Asahel Hooker Lewis

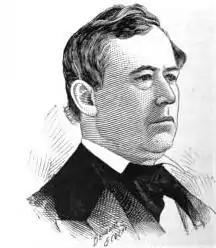
Asahel Hooker Lewis

Asahel Hooker Lewis (September 11, 1810 – September 25, 1862) was an American newspaper editor and politician.